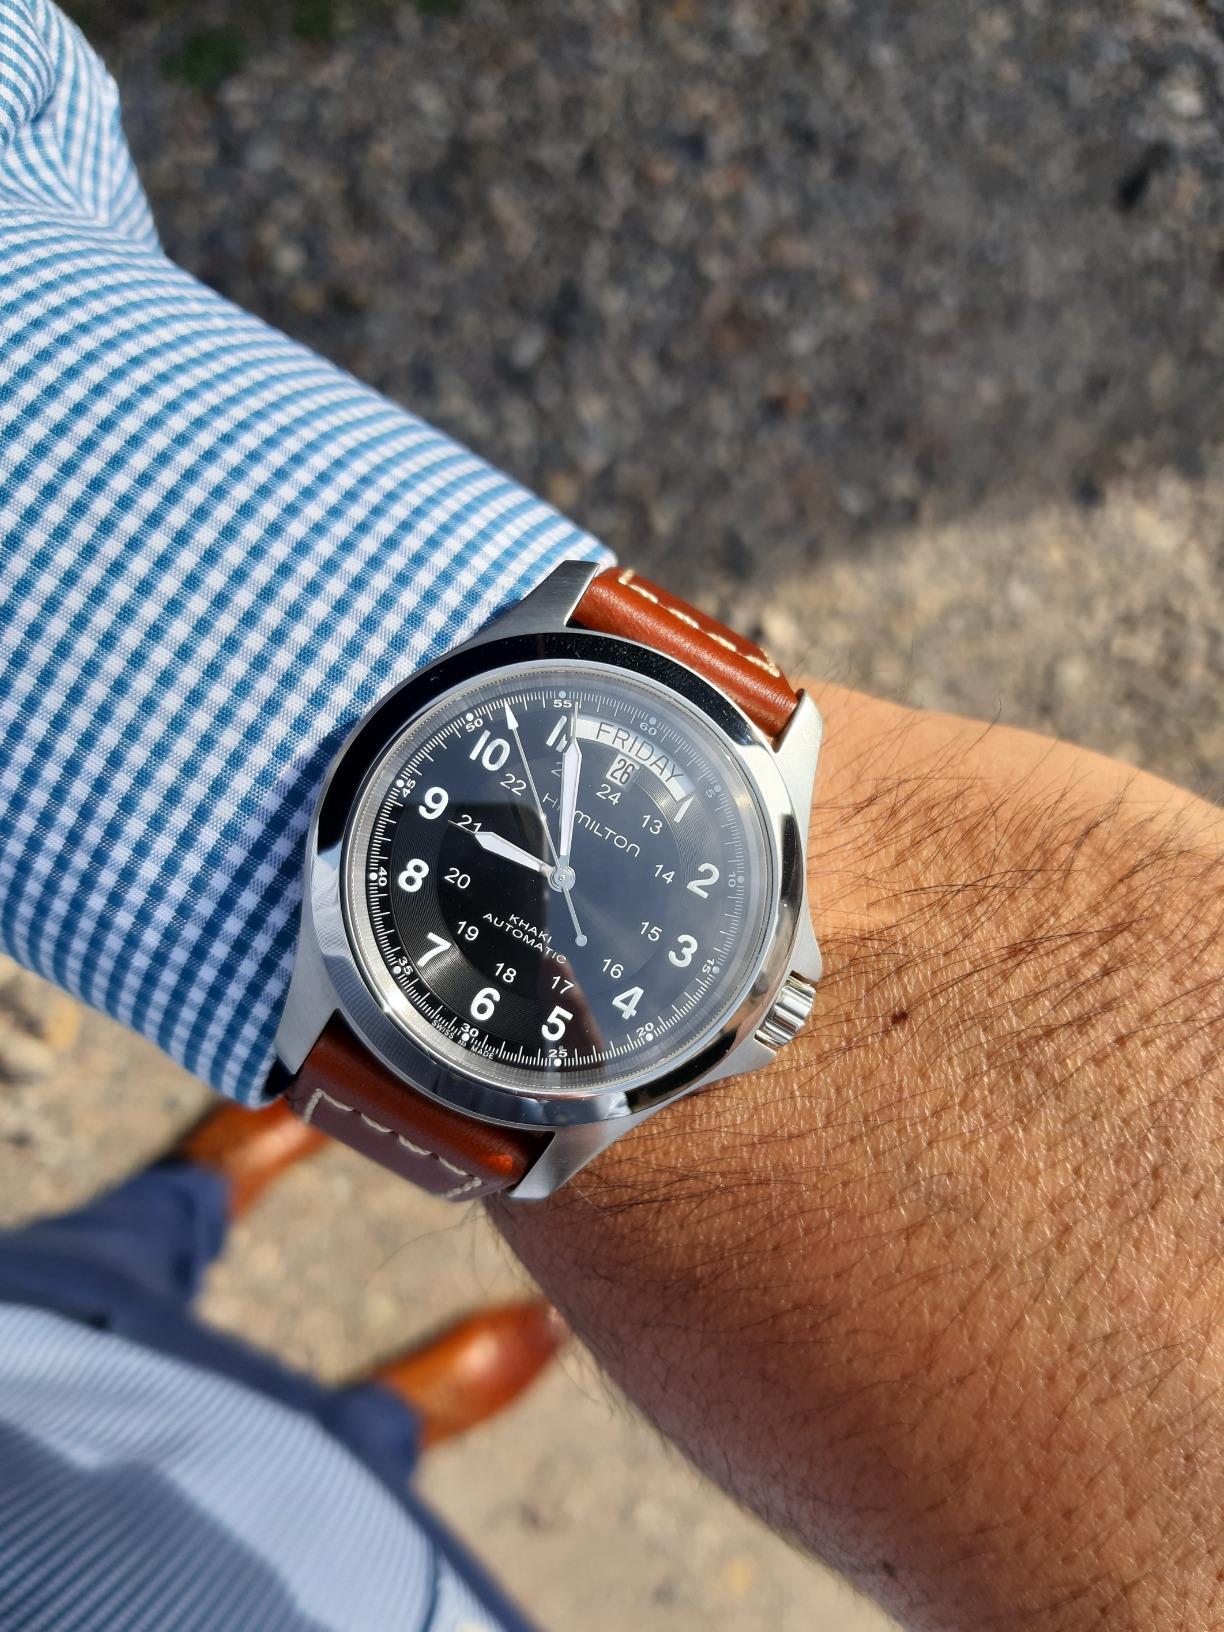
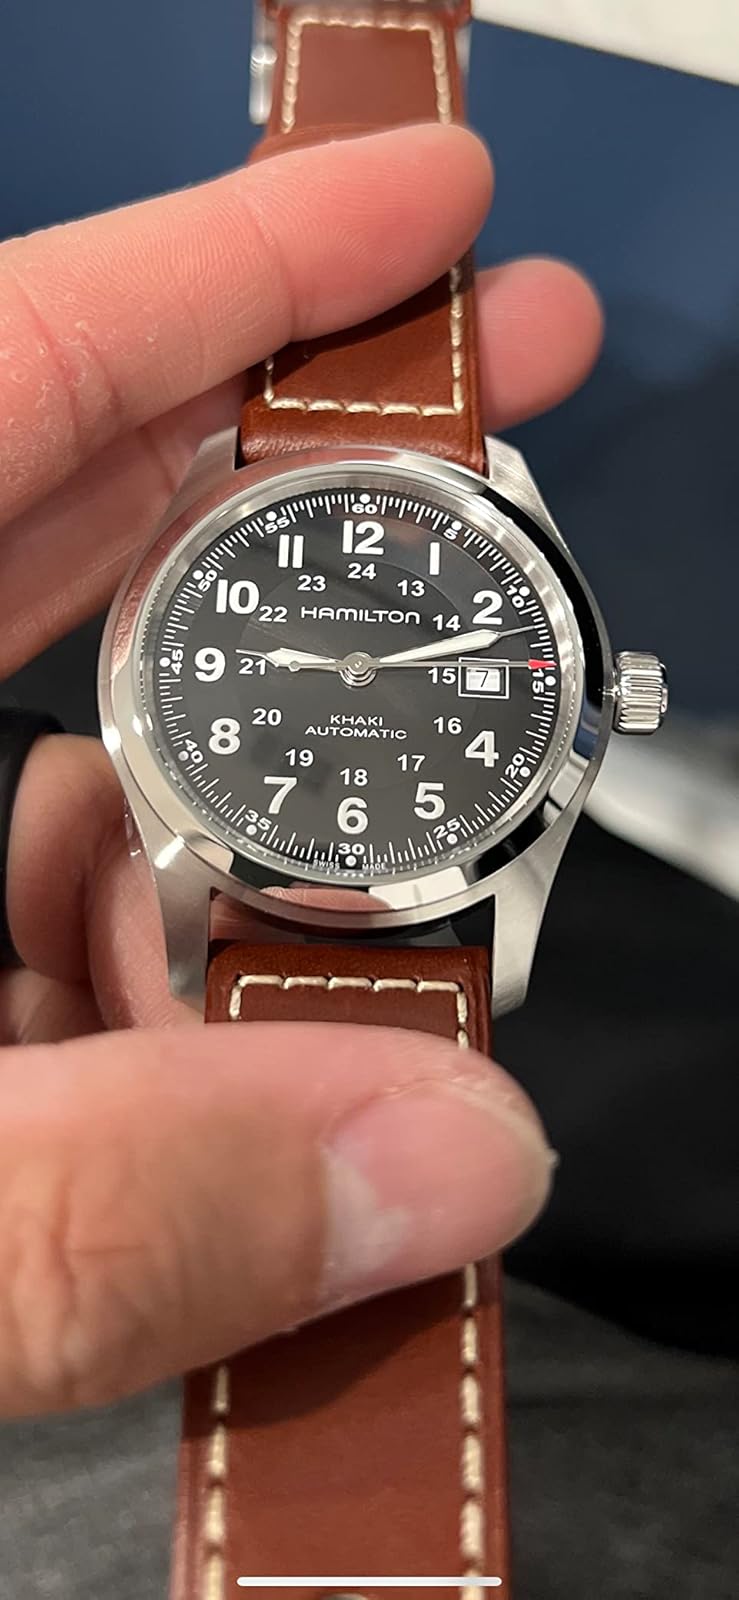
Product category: accessories_watch
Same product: no